Duboce Park Landmark District

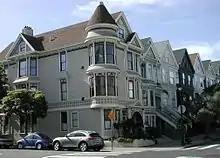
Homes on Waller Street at Pierce Street

Duboce Park Landmark District is a residential section in the Duboce Triangle neighborhood in San Francisco, California. One of 12 Landmark Districts within San Francisco, it occupies 4 city blocks with 90 properties, as well as Duboce Park. It features well-preserved, Victorian- and Edwardian-era homes, many in the Queen Anne style. Most of the district was constructed between 1899 and 1905 by Fernando Nelson, a prolific builder known for his lively ornamentation. The district is bordered by Duboce Avenue to the south, Waller Street to the north, Scott Street to the west, and Steiner Street to the east.